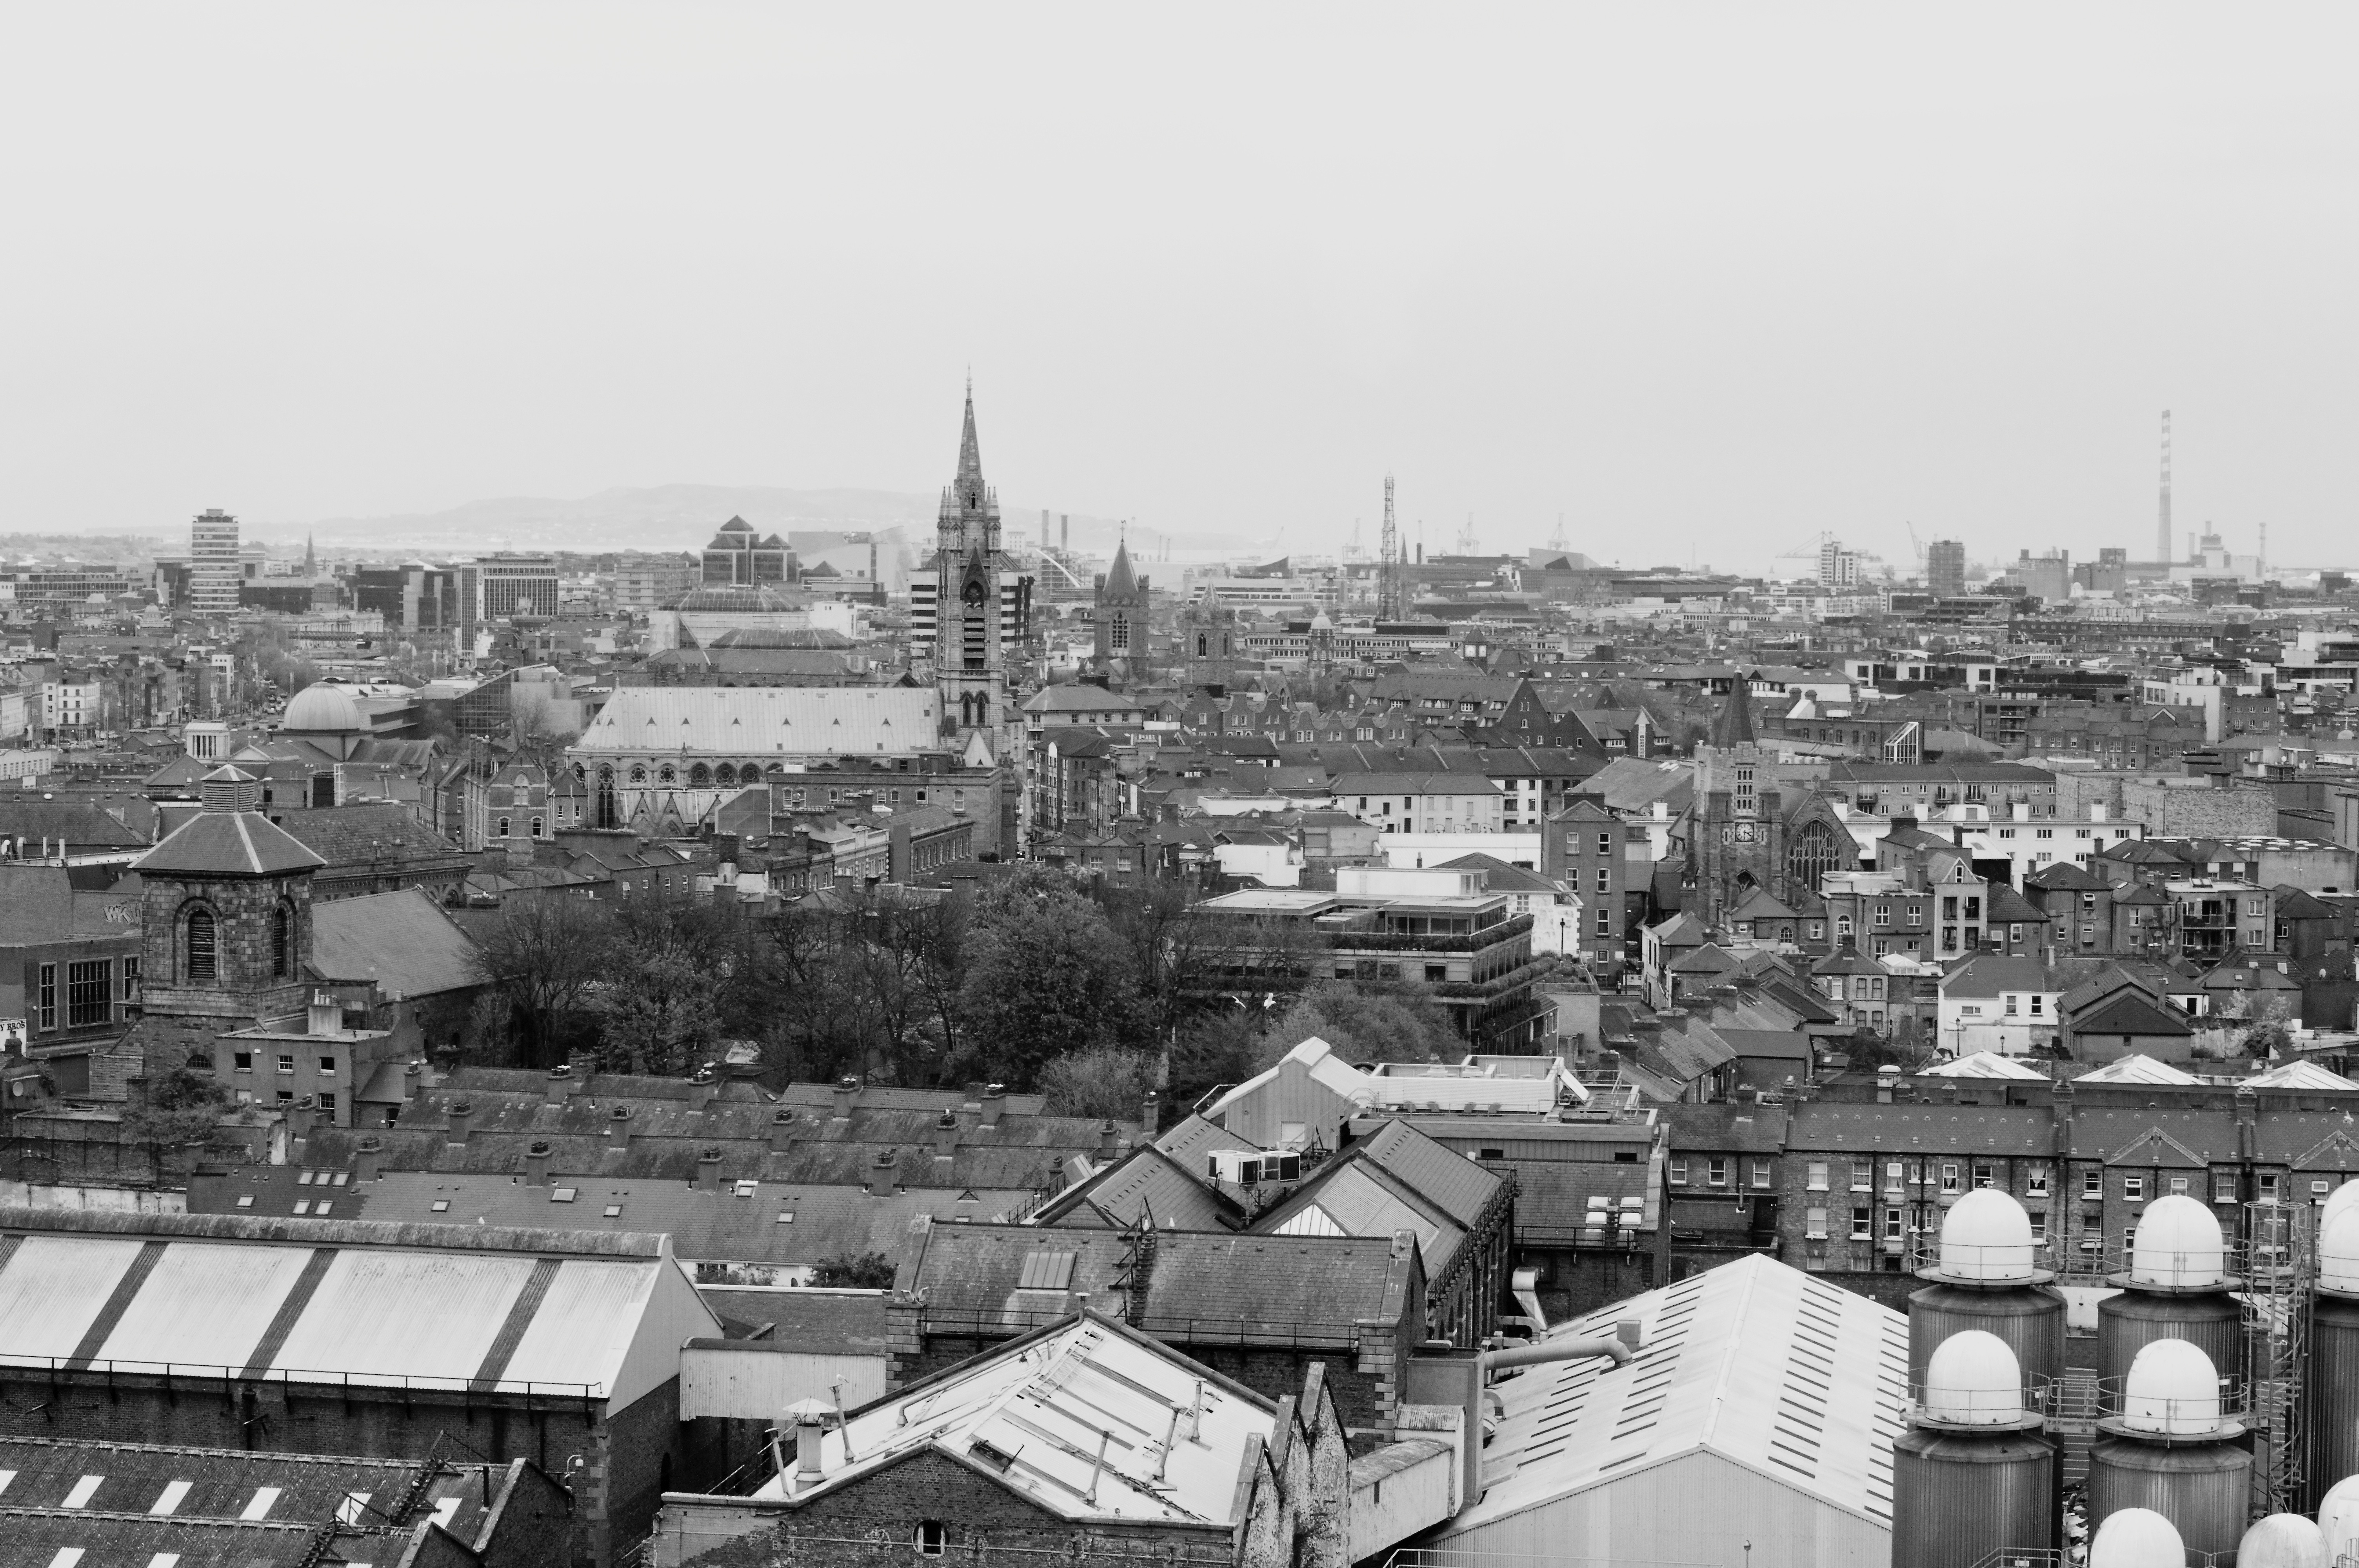
black and white, skyline, photography, town, city, skyscraper, cityscape, panorama, downtown, landmark, monochrome, metropolis, aerial photography, urban area, monochrome photography, ancient history, human settlement